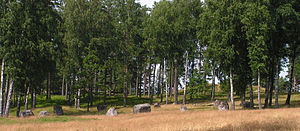
Blomsholm / Blomsholms säteri
Blomsholm i Skee sogn i Strömstads kommun, Bohuslän er et område nord for Strömstad hvor der findes mange fortidsminder fra stenalderen og frem til middelalderen. Blandt antet findes Bohusläns største stensætning og en af Sveriges største skibssætninger i området. Stensætningen består til fra andre, af et lige antal stenblokke omkring midtstenen og diameteren er 38 meter. Skibssætningen som består af 49 sten er 41 x 9 meter og stenene midtskibs er 1 meter mens stenene for og akter er 4 meter høje. Også 7 gravfelter fra jernalderen samt storhøjen Grönehög findes her.